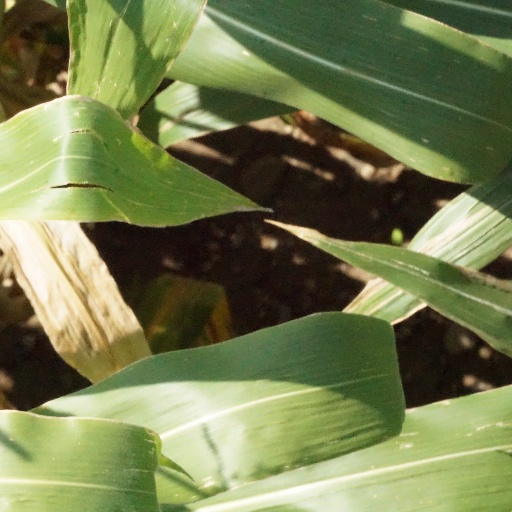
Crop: maize; corn